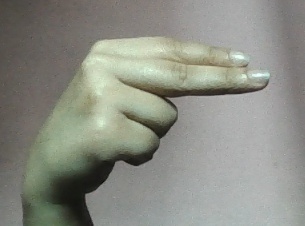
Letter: ain